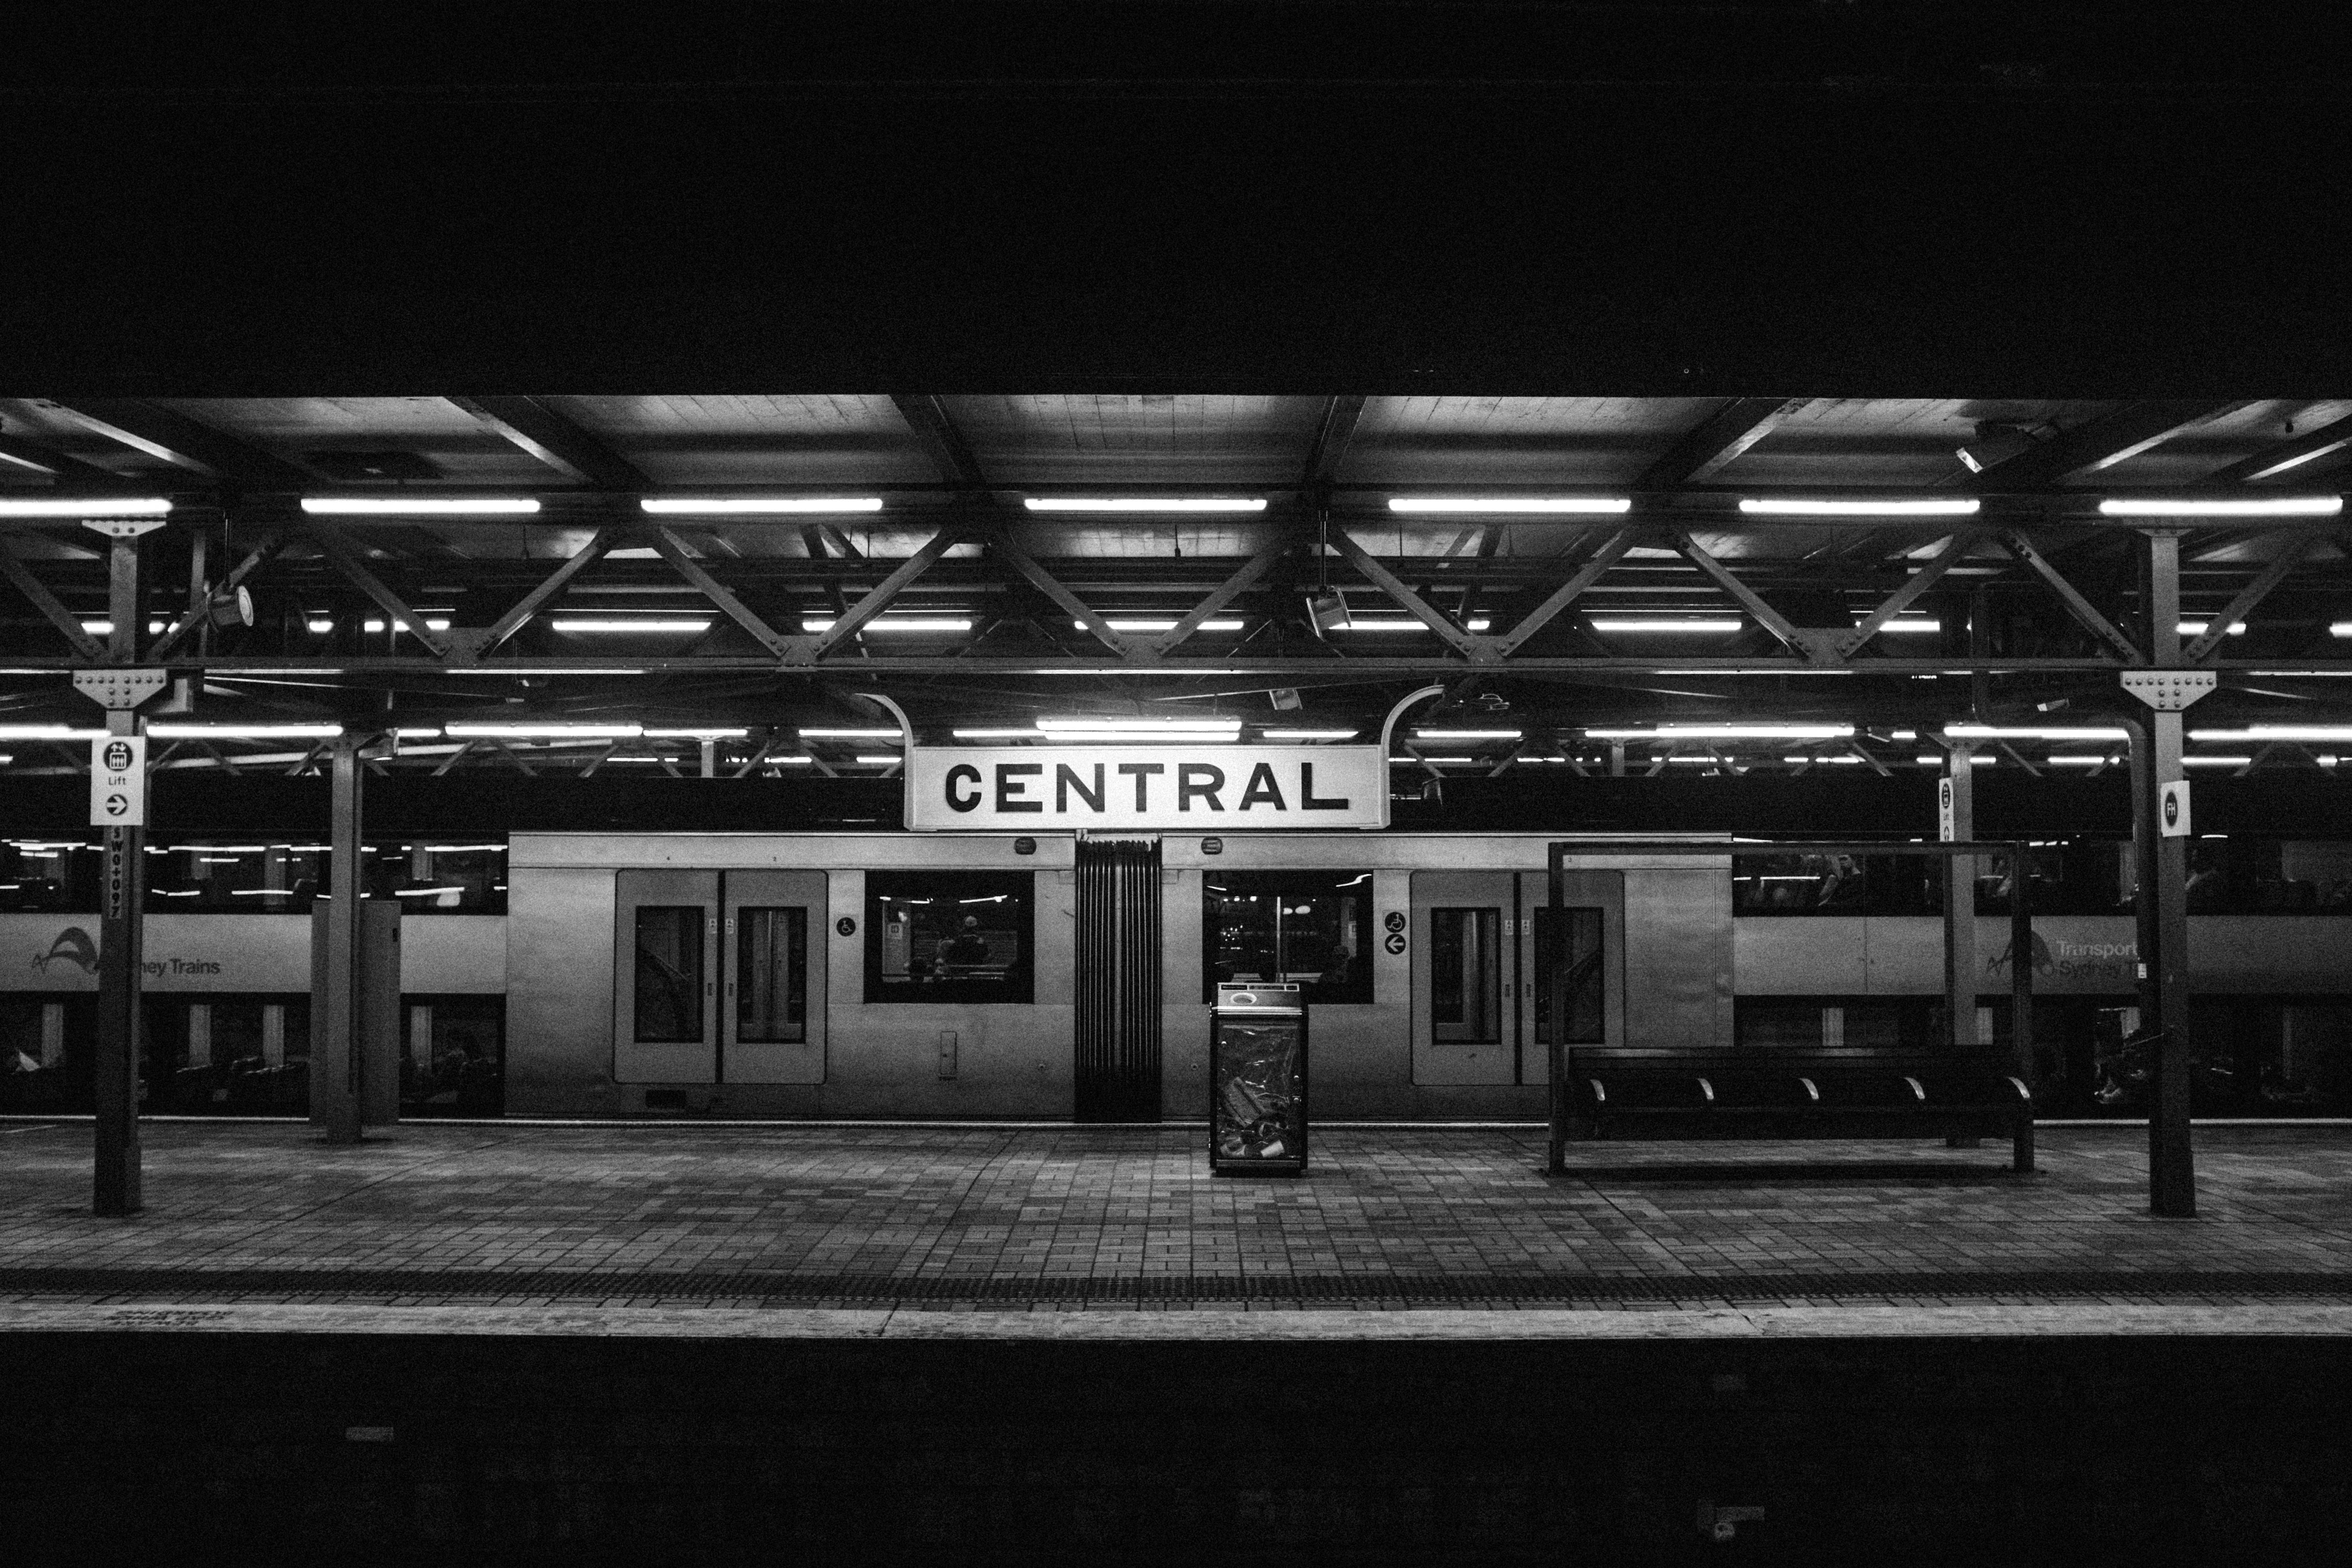
black and white, white, night, station, train station, darkness, black, monochrome, shape, monochrome photography